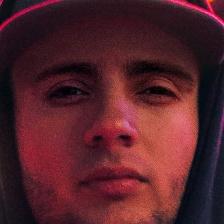
Label: faces